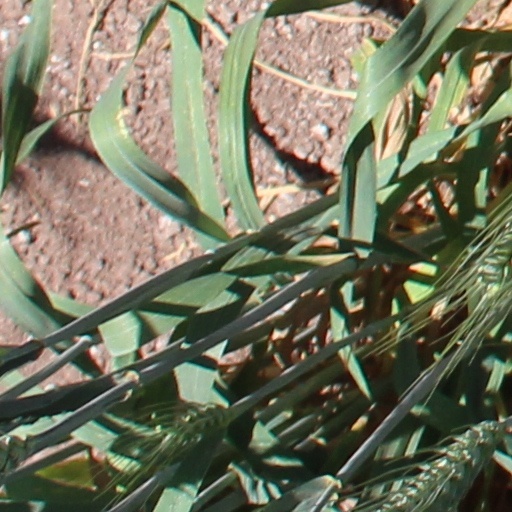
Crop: wheat